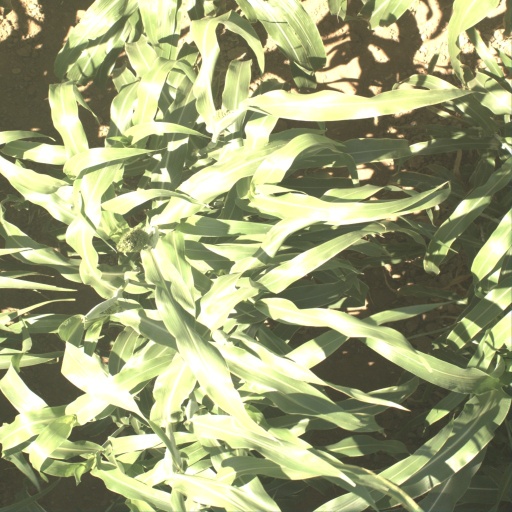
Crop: sorghum